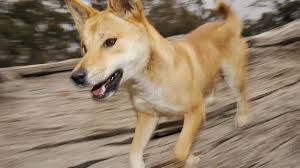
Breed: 217-n000079-dingo